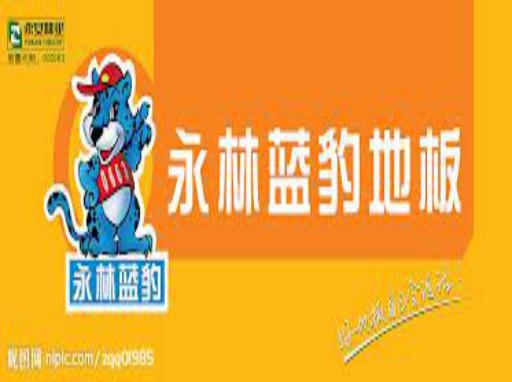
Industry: Necessities